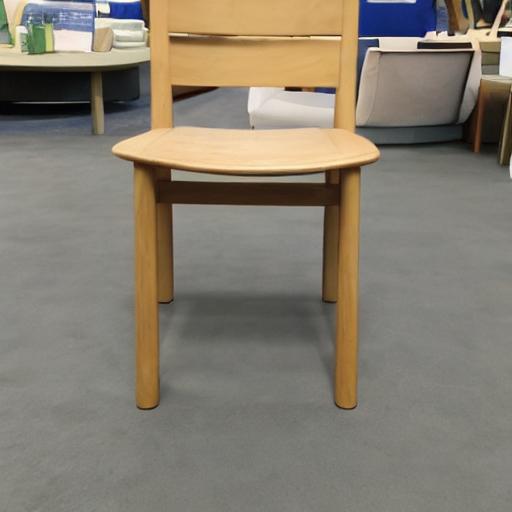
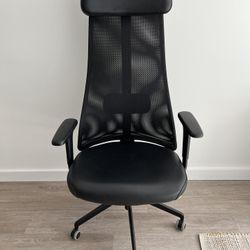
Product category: items_chair
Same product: no